Quamvis ad amplianda

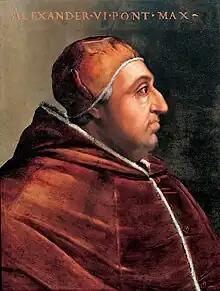
Pope Alexander VI

Quamvis ad amplianda is a papal bull issued by Pope Alexander VI on 1 June 1500 calling for a crusade against the Ottoman Empire in response to Ottoman invasions of Venetian territories in Greece. After requests for funds and military support from the Imperial Diet of the Holy Roman Empire were rejected, a universal tithe was instituted with the bull.